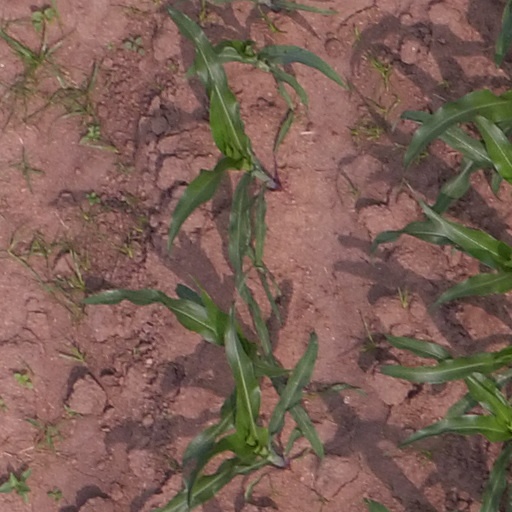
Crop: maize; corn